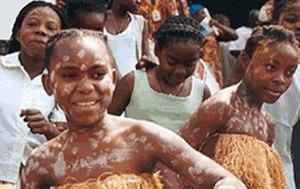
La culture de la Guinée équatoriale, petit pays d'Afrique centrale, désigne d'abord les pratiques culturelles observables de ses 800 000 habitants.
Les Bubi sont une population d'Afrique centrale, autochtone de l'île de Bioko en Guinée équatoriale.